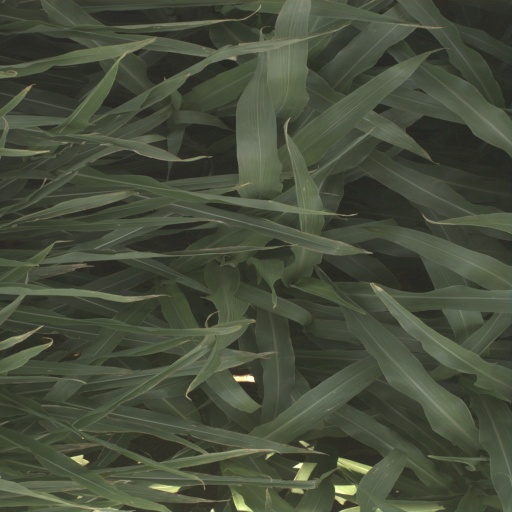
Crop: sorghum